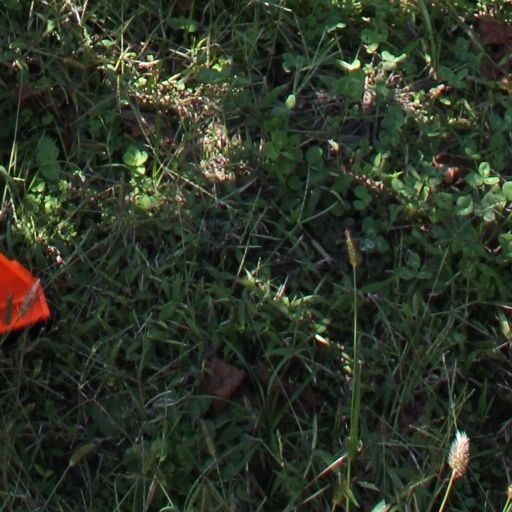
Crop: grape